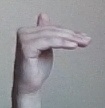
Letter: khaa